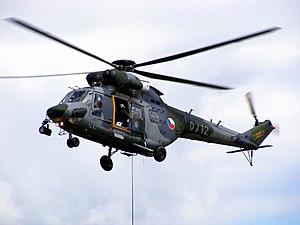
La Vzdušné síly Armády České republiky désigne la force aérienne de la République tchèque. La force aérienne, avec les forces terrestres, comprend la puissance de combat principal des forces armées de la République tchèque. Elle succède, en 1992, à la force aérienne de la Tchécoslovaquie.